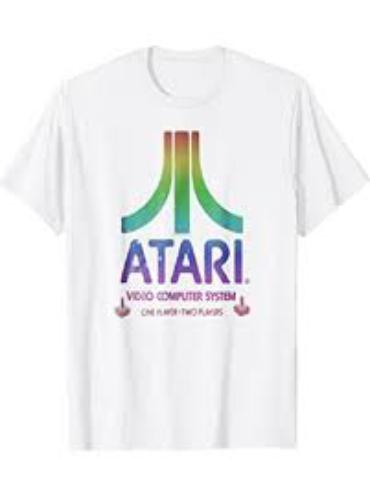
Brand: atari 2600-2
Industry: Clothes